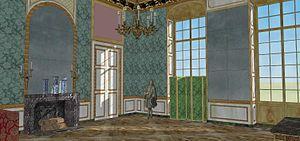
Essai de restitution de la chambre dite des jeux, vers 1700. De nombreuses tables de jeu prenaient place dans cette pièce, pour les soirées dites d'appartement.
Le château de Meudon, dit château royal de Meudon, palais impérial de Meudon ou Domaine national de Meudon, est un château français situé à Meudon, dans le département des Hauts-de-Seine. Il est notamment la résidence de la duchesse d'Étampes, du cardinal de Lorraine, d'Abel Servien, de Louvois ainsi que de Monseigneur, dit le Grand Dauphin, qui lui adjoint en annexe le château de Chaville. Incendié en 1795 et en 1871, le Château-Neuf, dont la démolition est un temps envisagée, est conservé pour sa majeure partie. Il est transformé à partir de 1878 en observatoire servant de réceptacle à une lunette astronomique, avant d'être rattaché à l'Observatoire de Paris en 1927.